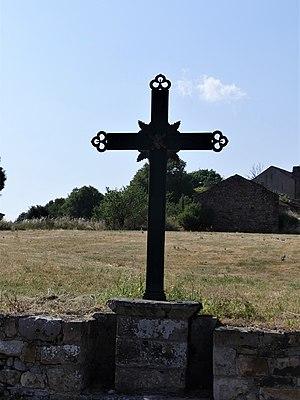
Croix de carrefour au village de Causse-Bégon, Gard, France.
Causse-Bégon est une commune française située dans le département du Gard, en région Occitanie.